Italian Americans

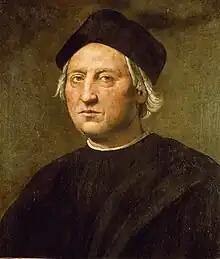
The Genoese explorer Christopher Columbus leads an expedition to the New World, 1492. His voyages are celebrated as the discovery of the Americas from a European perspective, and they opened a new era in the history of humankind and sustained contact between the two worlds.

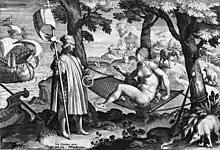
The Florentine explorer Amerigo Vespucci is depicted awakening the allegorical figure of America in this 16th-century engraving by Stradanus. His accounts of the New World helped popularize the idea that it was a separate continent, and the name "America" was later derived from his first name.

Italian navigators and explorers played a key role in the exploration and settlement of the Americas by Europeans. Genoese explorer Christopher Columbus completed four voyages across the Atlantic Ocean for the Catholic monarchs of Spain, opening the way for the widespread European exploration and colonization of the Americas. John Cabot and his son Sebastian explored the eastern seaboard of North America for Henry VII in the early 16th century. In 1524, the Florentine explorer Giovanni da Verrazzano was the first European to explore the Atlantic coast of North America between Florida and New Brunswick. The Italian explorer Amerigo Vespucci first demonstrated in about 1501 that the New World was not Asia as initially conjectured but a different continent (America is named after him).